U.S. Route 52 in Minnesota

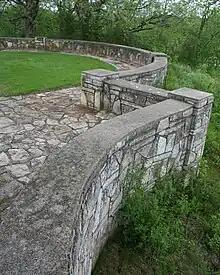
Preston Overlook, listed on the National Register of Historic Places, on US 52 in Fillmore County

US 52 was extended into the state of Minnesota in 1934. The road replaced the former routing of old US 55 from the Iowa state line to the Twin Cities, and the former route of old US 10S from Minneapolis west to North Dakota. I-94 replaced most of the routing of US 52 west of St. Cloud, and the routing from St. Cloud to Minneapolis was replaced by US 10, US 169, and CR 81. US 52 was routed along University Avenue through Minneapolis and St. Paul until about 1995 (In 1986, US 52 on University Avenue between I-35W and the St. Paul border was turned over to Hennepin County maintenance and renumbered CR 36/CR 37, creating a gap in US 52 until the 1995 route change). West of here, it turned west onto Washington Avenue that traversed directly through the University of Minnesota and Downtown Minneapolis. Progressing further, it took another left turn at Broadway Street before eventually curving to the northwest towards Robbinsdale, Crystal, Brooklyn Park and Osseo. Afterwards, it turned right onto what is now US 169 through Champlin and Anoka thus eventually merging onto US 10 towards Elk River and St. Cloud. It eventually turned onto city streets through St. Cloud and back onto the present-day I-94 alignment.